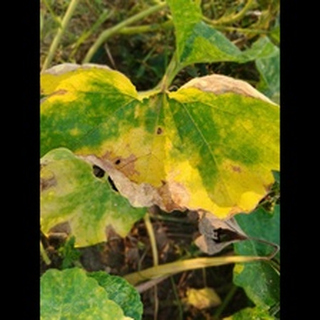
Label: pumpkin_mosaic_disease